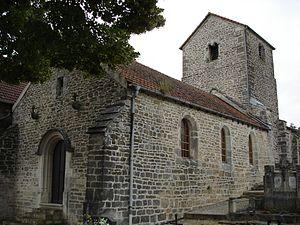
L'église Saint-Martin de Hâcourt (Haute-Marne)
Hâcourt est une commune française située dans le département de la Haute-Marne, en région Grand Est.